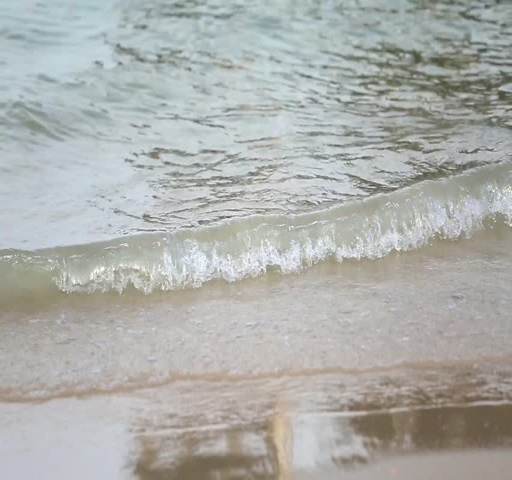
the waves and the sand on the beach close up